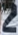
Number: 2